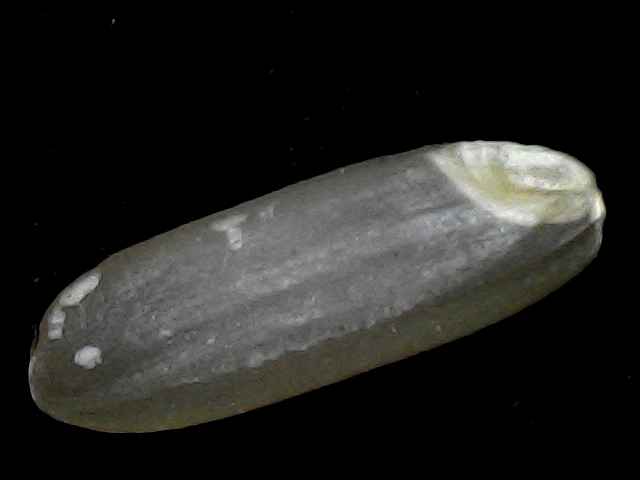
Rice variety: BR23